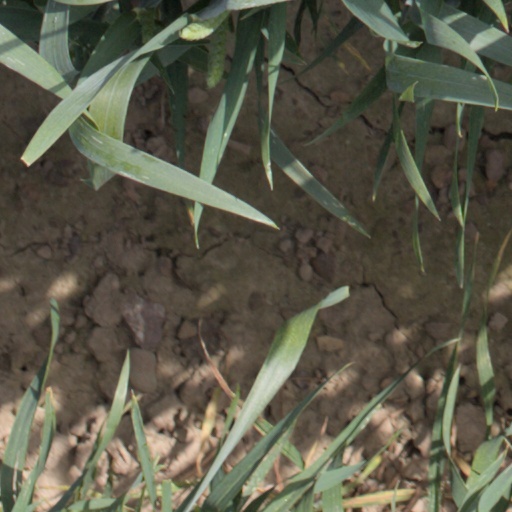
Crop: wheat